Catch Me: Live World Tour

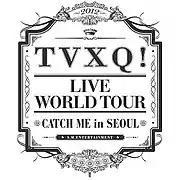
Tour logo

The Catch Me tour marks the group's first tour since their last Asia-wide concert tour, the Mirotic Tour, in February 2009. The two concerts in South Korea will be TVXQ's first concert after the lawsuit between members Jaejoong, Yoochun and Junsu with S.M. Entertainment, and first exclusive concert in four years in Korea. The concert will take place over two days starting from November 17.